Kazbek Taysaev

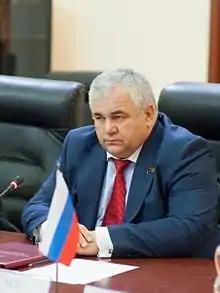

Kazbek Kutsukovich Taysaev (born 12 February 1967, Chikola, Russia) is a Russian political figure and a deputy of the 6th, 7th, and 8th State Dumas.